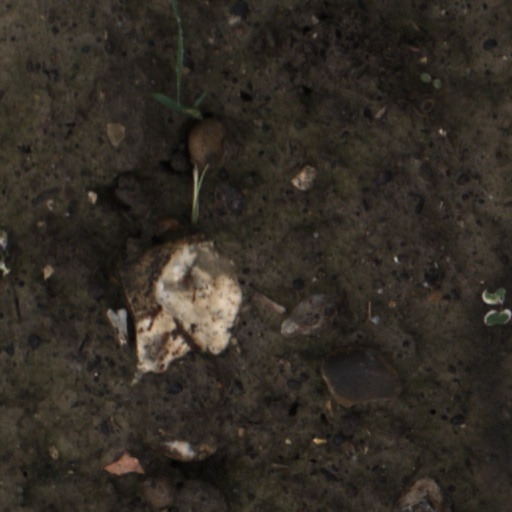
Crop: wheat